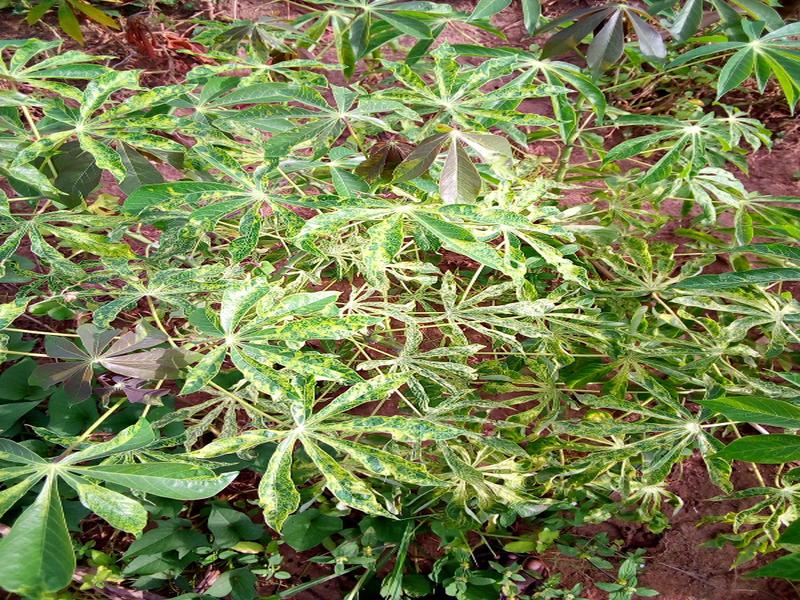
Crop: cassava
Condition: mosaic_disease